Frank Lausche

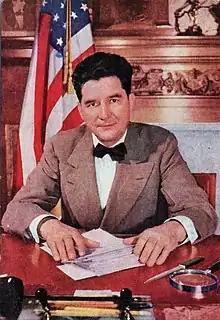
Lausche

Frank John Lausche (November 14, 1895 – April 21, 1990) was an American Democratic politician from Ohio. He served as the 47th mayor of Cleveland and the 55th and 57th governor of Ohio, and also served as a United States Senator from Ohio for two terms (1957–1969).